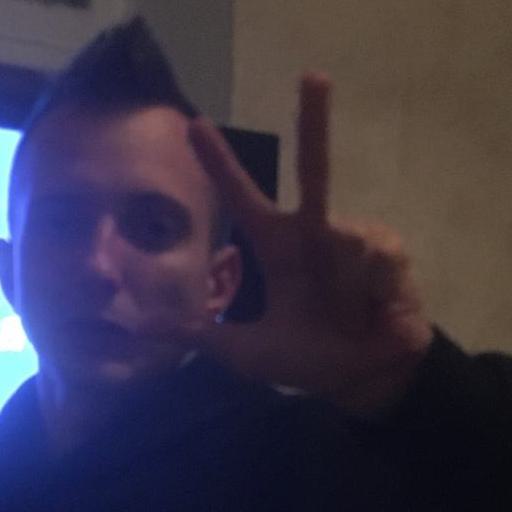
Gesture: three2